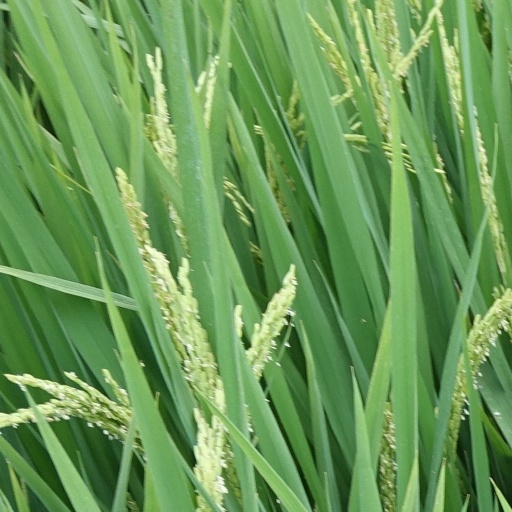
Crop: rice